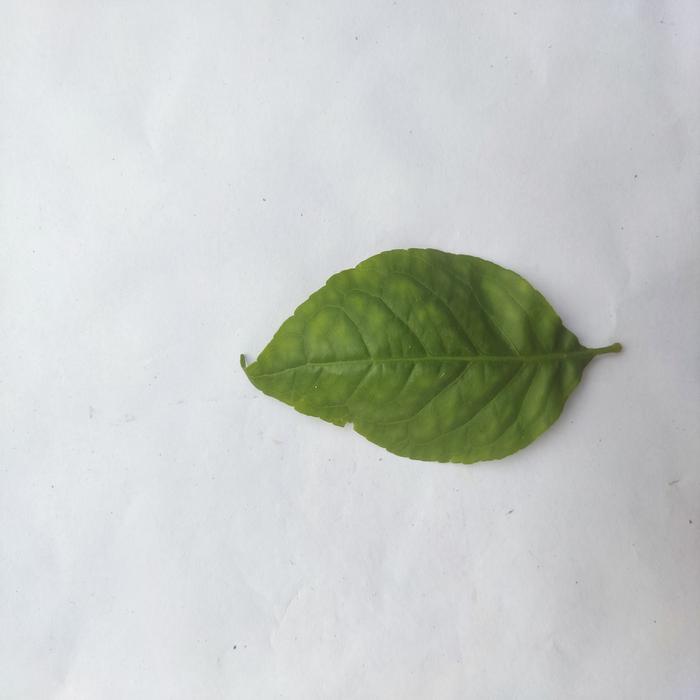
Crop: Aegle Marmelos
Leaf condition: Leaf_Spot